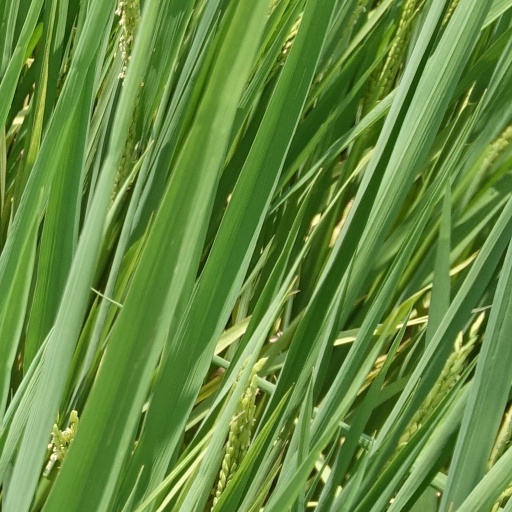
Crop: rice